Indian Head cent

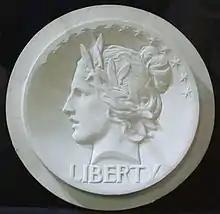
Saint-Gaudens' model for the cent obverse: Liberty with an Indian headdress added, the design was later developed for the $10 piece.

Saint-Gaudens originally conceived a flying eagle design for the cent, but at Roosevelt's request, developed it for the $20 piece after learning that under the 1873 act, an eagle could not appear on the cent. Writer and friend Witter Bynner recalled that in January 1907, Saint-Gaudens was seriously ill with cancer, and was carried to his studio for ten minutes a day to critique the work of his assistants on current projects, including the cent. Saint-Gaudens died on August 3, 1907, without having submitted another design for the cent.